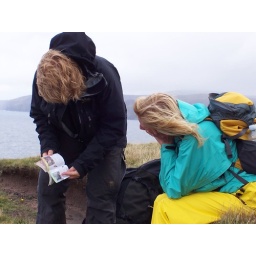
Annette, our guide looking over the bird book with Janet